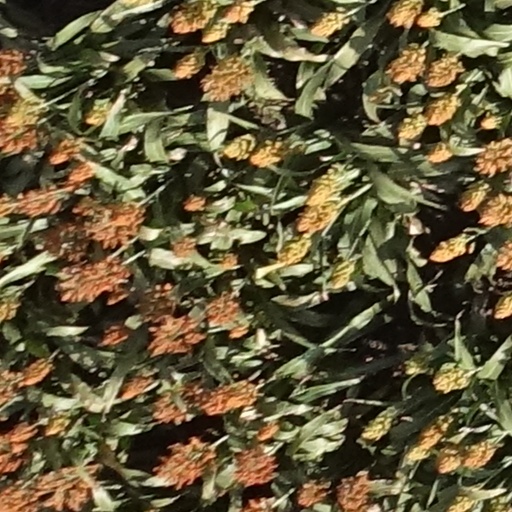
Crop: sorghum